Pierre-François Audry de Puyraveau

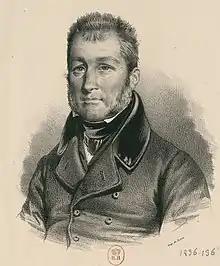
Audry de Puyraveau in 1836

Seeing the indecisiveness of the deputies, Audry had a notice printed and displayed during the night that named General Lafayette as commander of the National Guard, and himself as the General's aide-de-camp. The next day, 29 July, he went to inform the general of his nomination. When the general hesitated, he managed to persuade him to come with him to the Laffite's house, where the deputies were meeting.